Sweet but Psycho

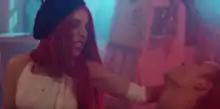
The music video's depiction of Max received a divisive response from critics and mental health advocates for stigmatizing illnesses.

The music video begins with a grayscale scene of a man kissing a woman outside an apartment as Max walks by in disgust. Cinematic black bars crop the image and the setting shifts to a brightly lit mansion. Max walks down a spiral staircase, wearing an orange jacket and black crop top; she has mascara streaks on her eyes. A piece of clothing is ripped by Max, and she invites the man by SMS to have dinner with her. Max then picks up a baseball bat, throws darts at a board with his face on the bullseye, drinks a glass of red wine, and smokes a cigarette. The man later arrives at the mansion, where Max (now in a skin-tight latex outfit) grabs him by the hand and leads him up the staircase to a banquet.